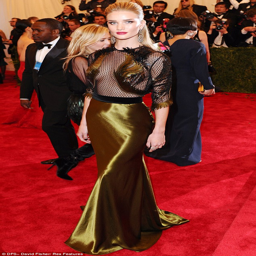
everything 's coming up person : the blonde beauty stunned in a vintage - inspired gown that revealed her chest